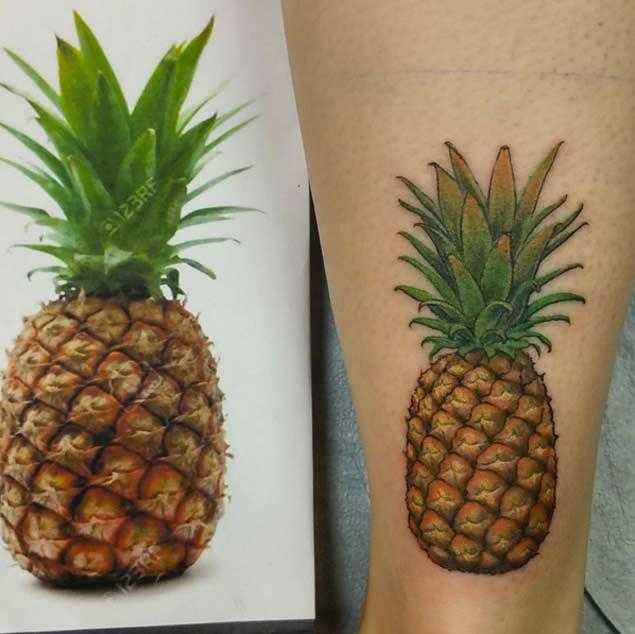
Label: Pineapple